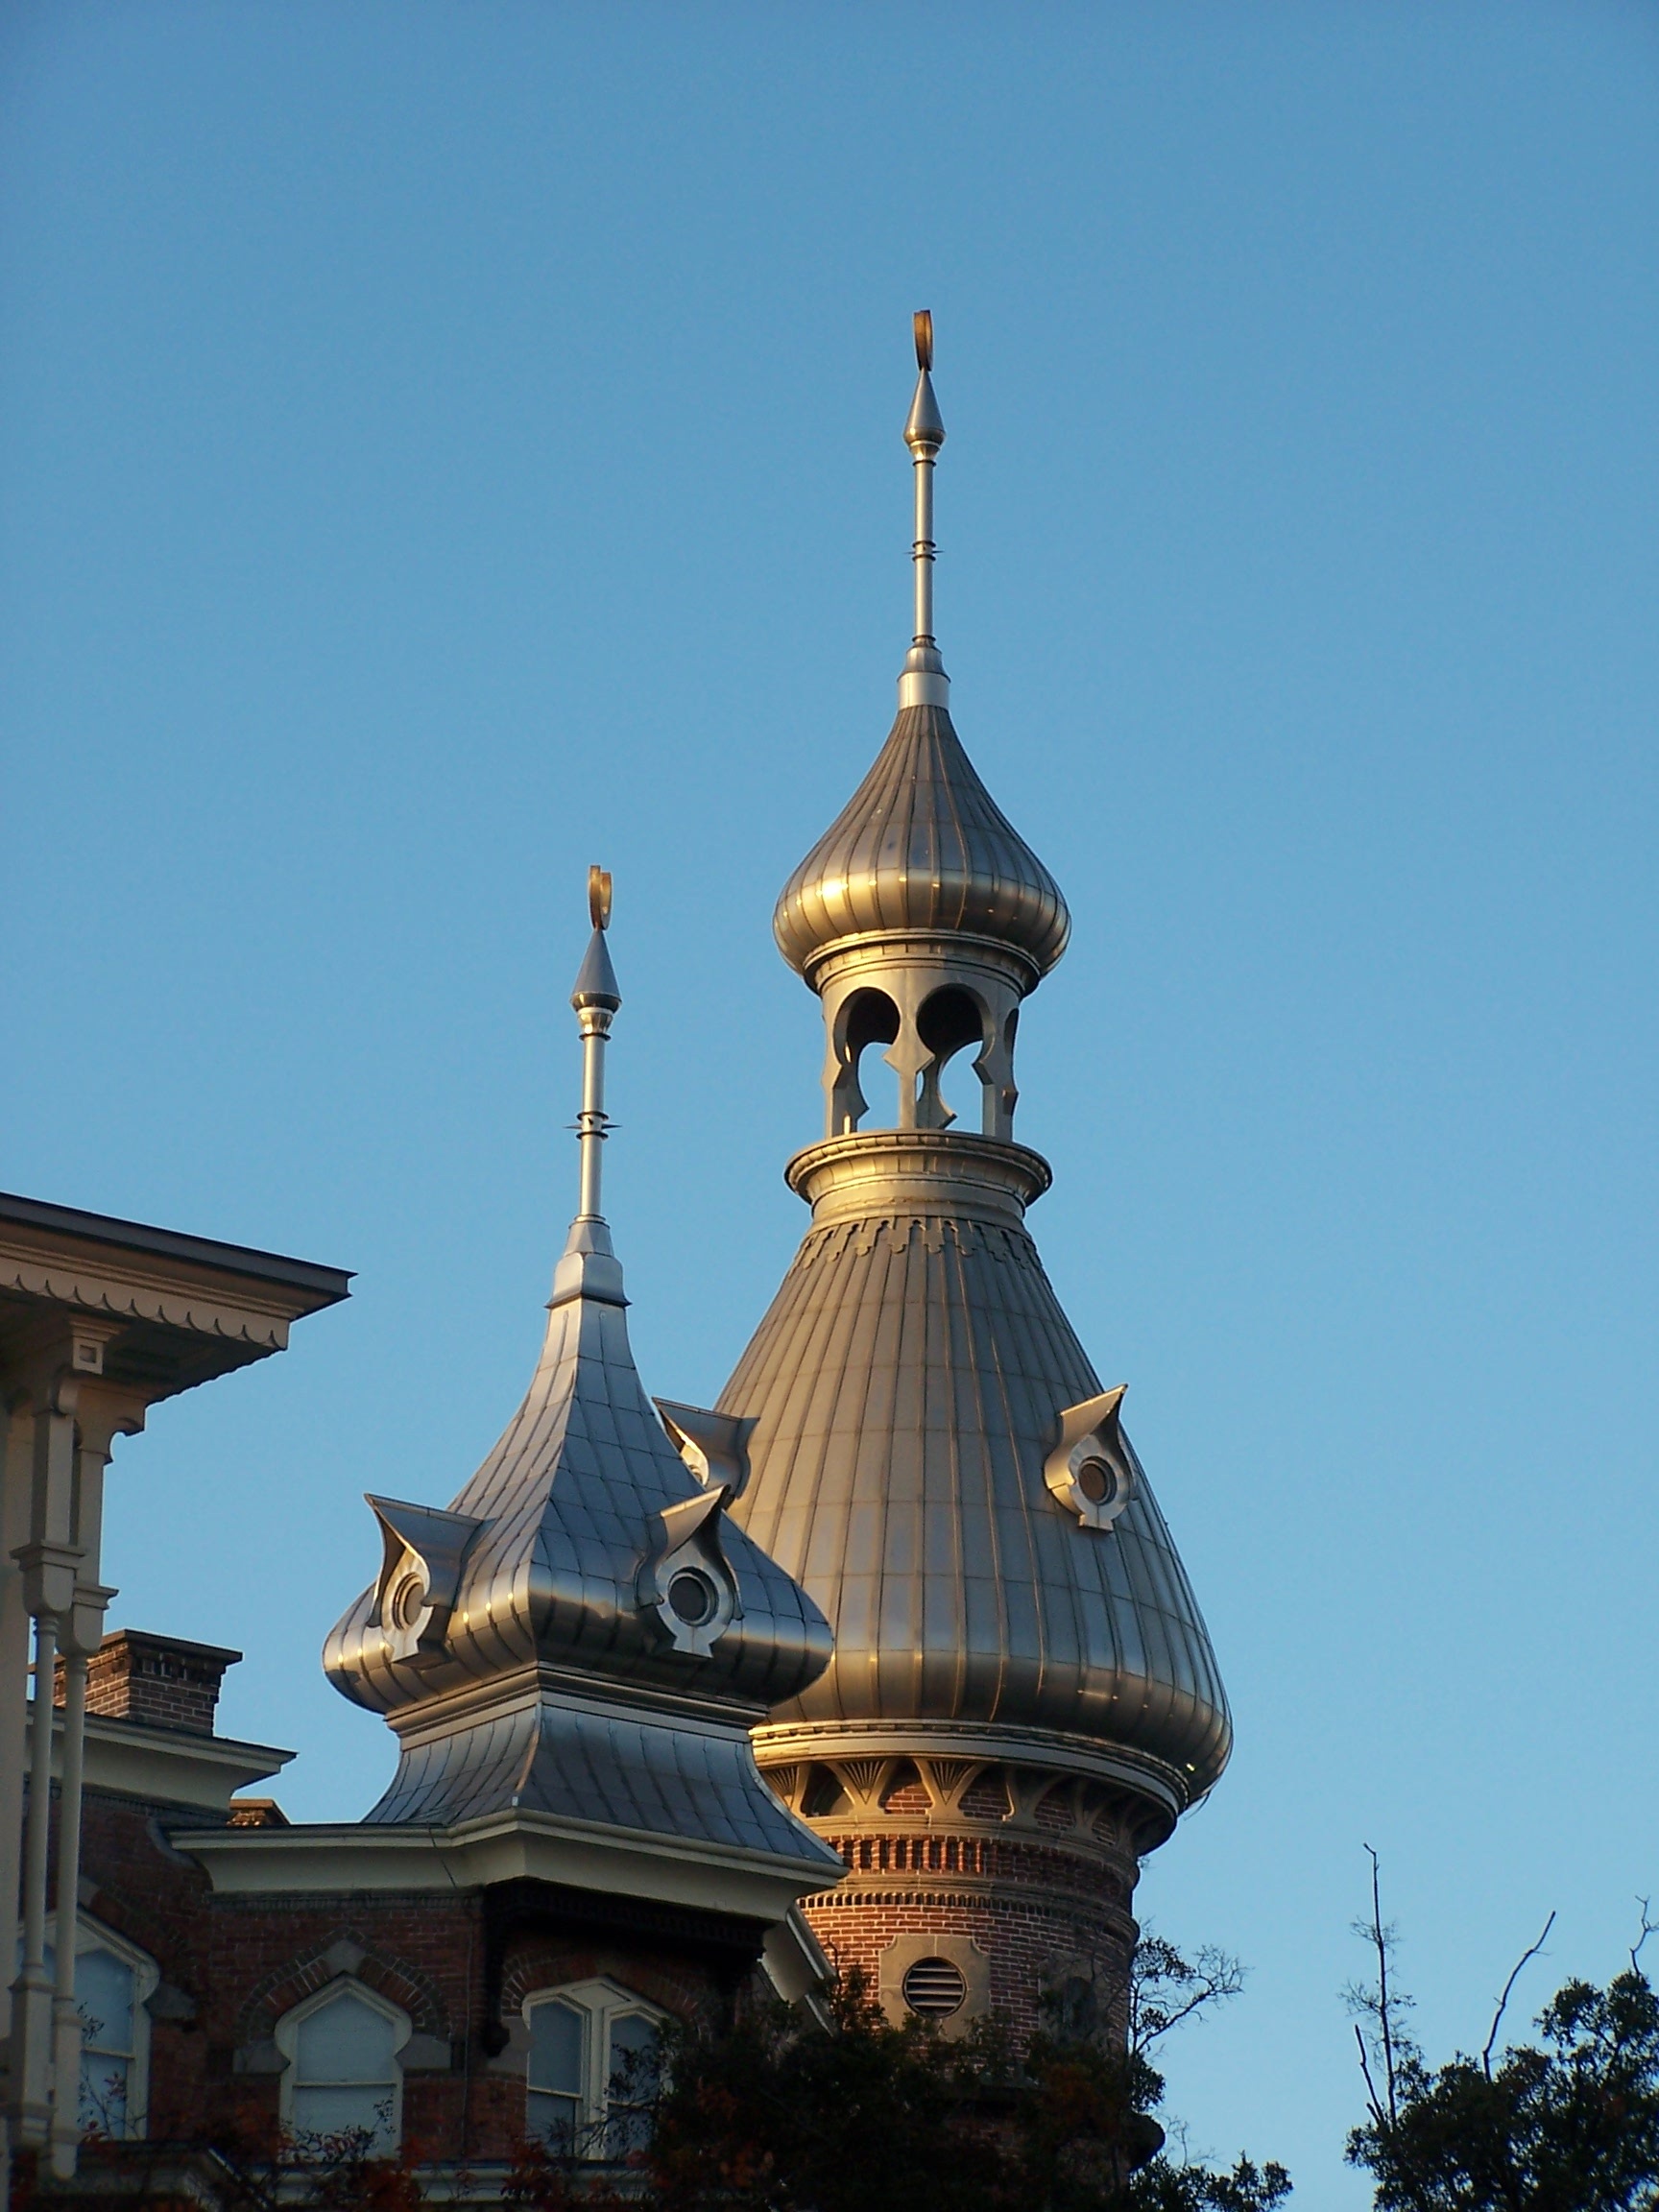
skyline, building, city, cityscape, downtown, tower, landmark, place of worship, skyscrapers, buildings, spire, steeple, dome, florida, minarets, tampa, tampa bay, university of tampa